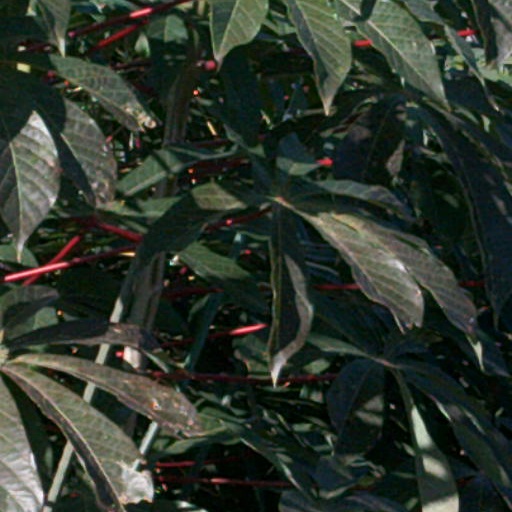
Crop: cassava